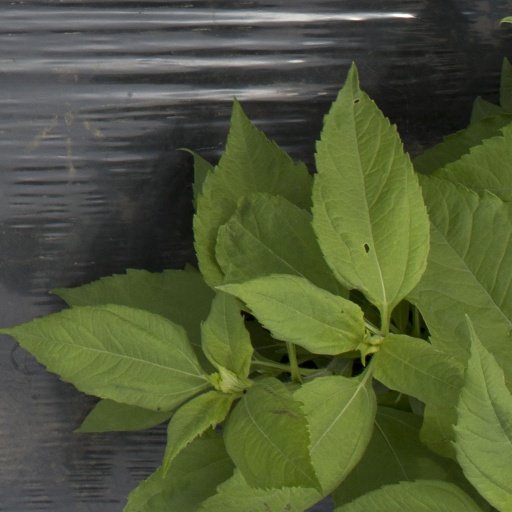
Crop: Jerusalem artichoke